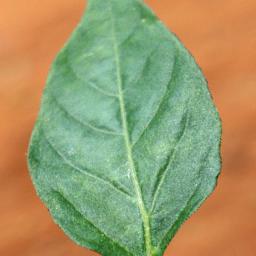
Label: healthy